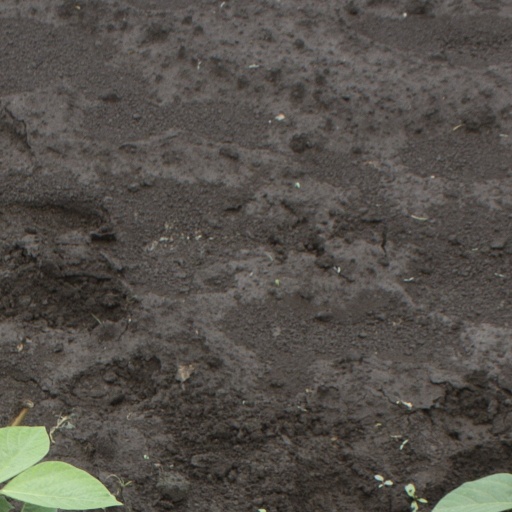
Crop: soybean